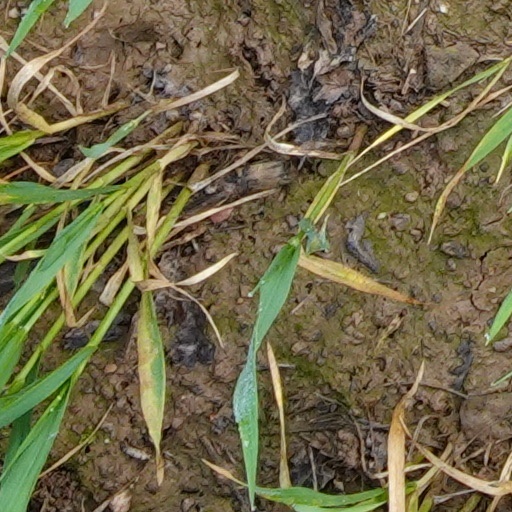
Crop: wheat